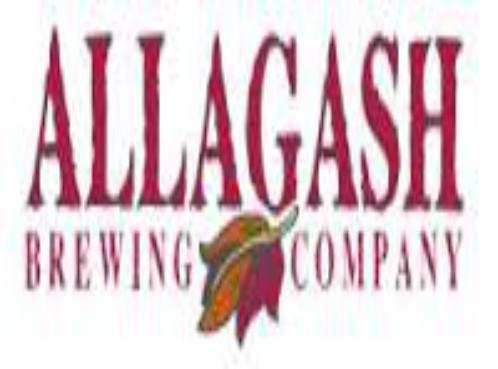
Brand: Allagash
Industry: Food